1980s in Hong Kong

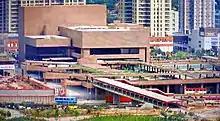
Tuen Mun Town Hall, a performing arts centre opened in 1987

In the early 1980s, Hong Kong's education system could only accommodate 2% of the youth who wanted to seek higher education. It was not until 1989 that the government decided to expand the programmes domestically. Prior to this, it was expected that higher education should be gained abroad.